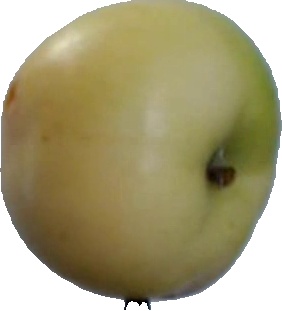
Label: apple_6